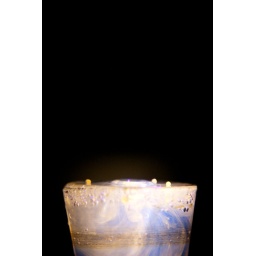
Tonic water in a shot glass with liquid from a accent highlighter being dripped from a syringe with a UV light on it.